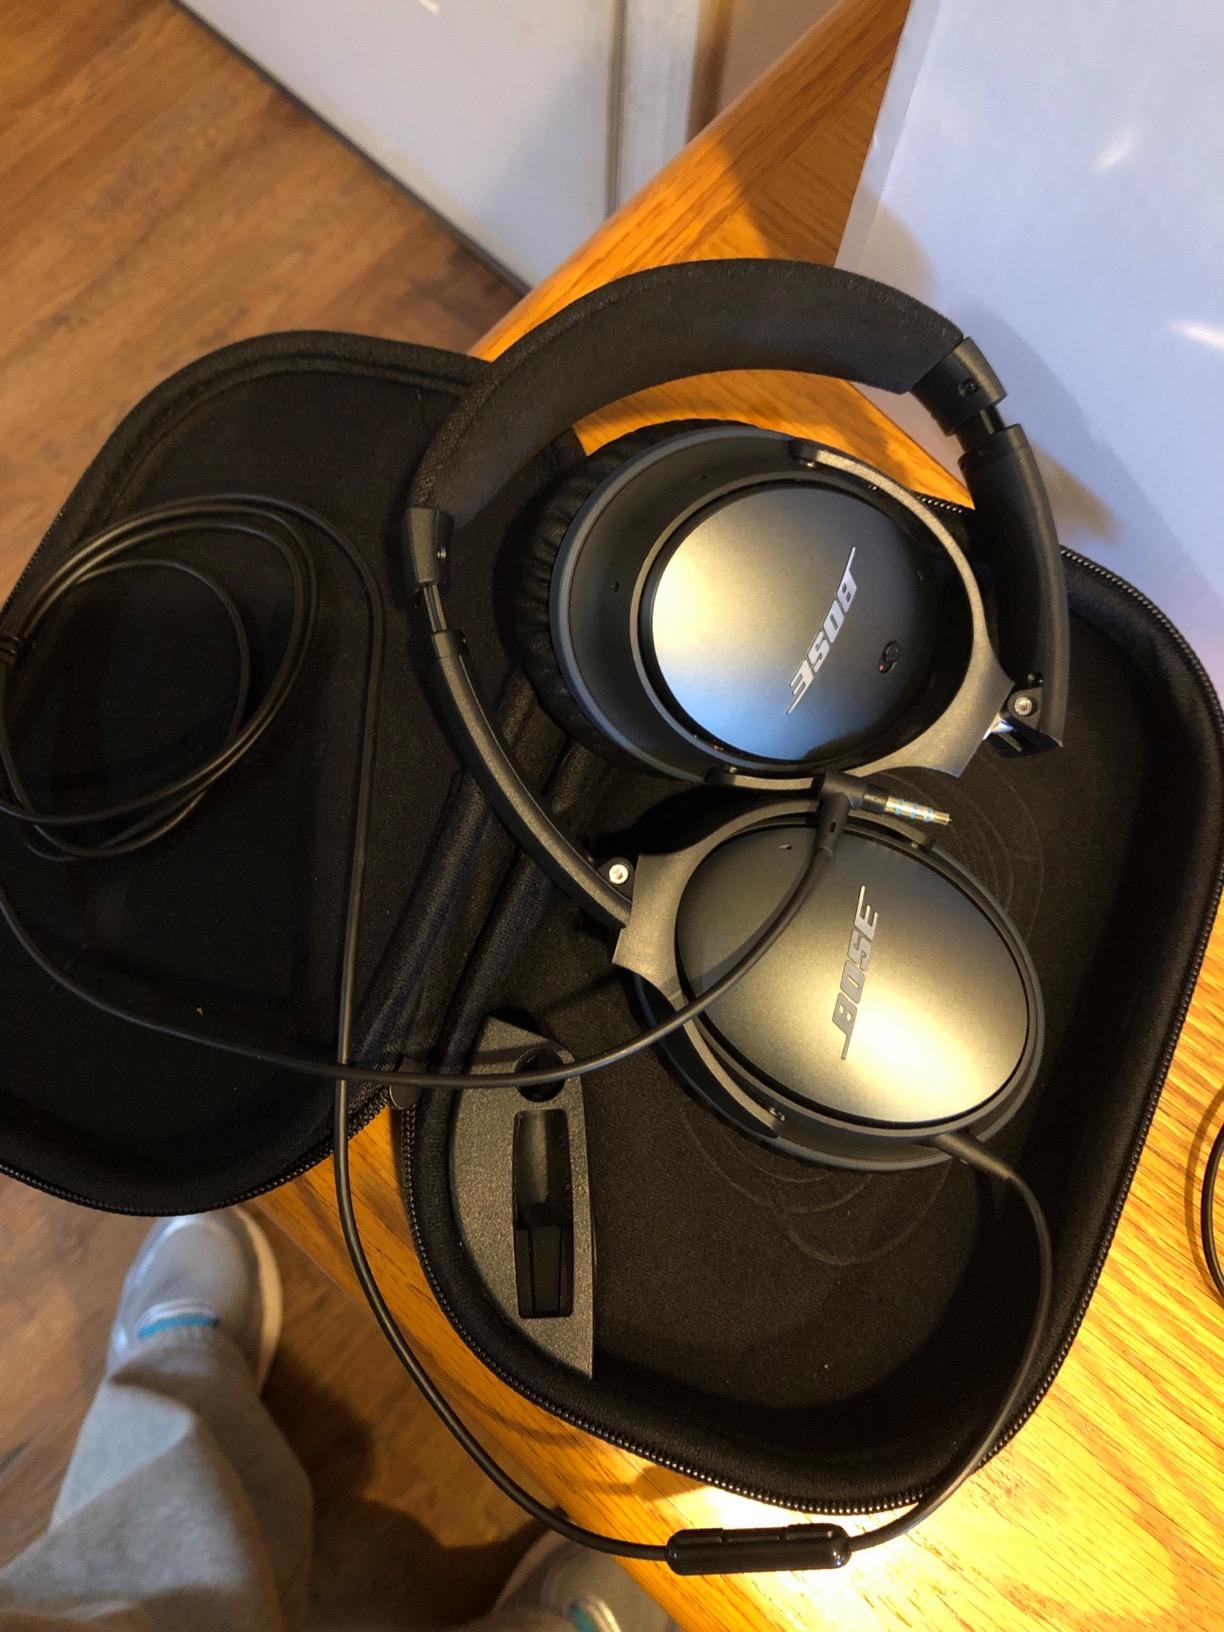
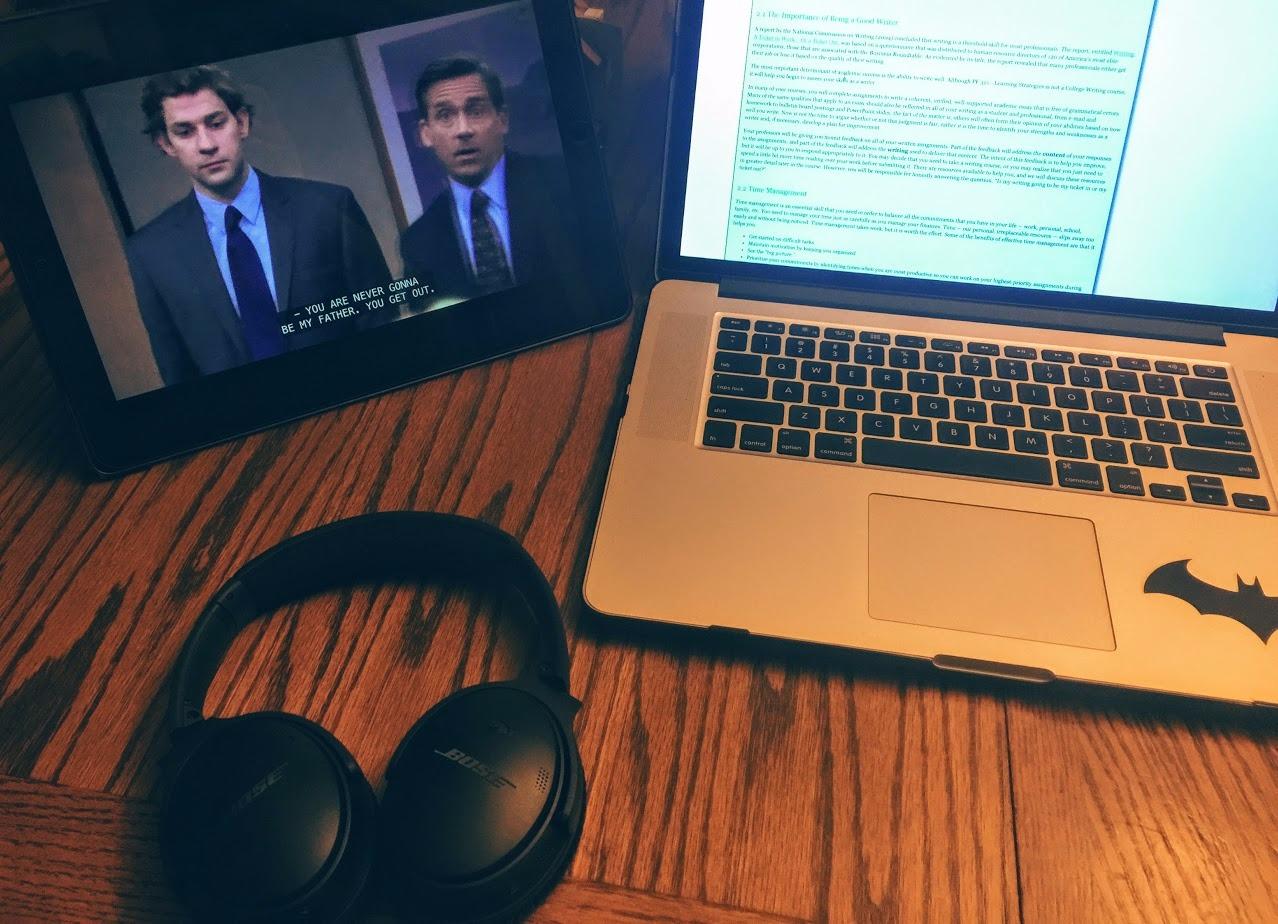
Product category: headphones
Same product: no